Tourism in Seychelles

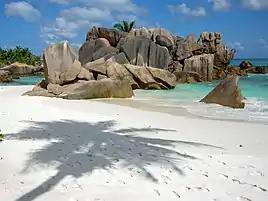
The beach of "Anse Cocos", La Digue.

Tourism is the most important nongovernment sector of Seychelles' economy. About 15 per cent of the formal work force is directly employed in tourism, and employment in construction, banking, transportation, and other activities is closely tied to the tourist industry. Tourists enjoy the Seychelles' coral beaches and opportunities for water sports. Wildlife in the archipelago is also a major attraction.